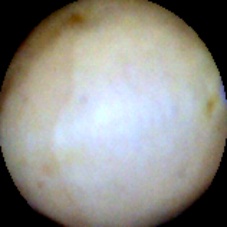
Label: Intact